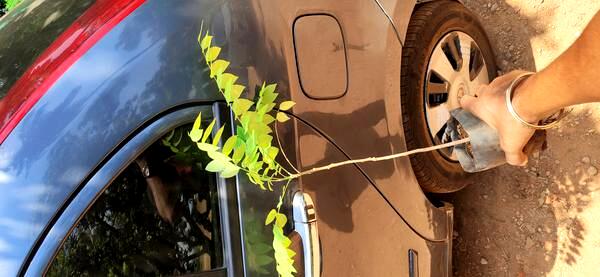
Plant: Amla